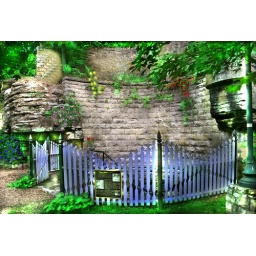
blue gate around springs with . flowers .